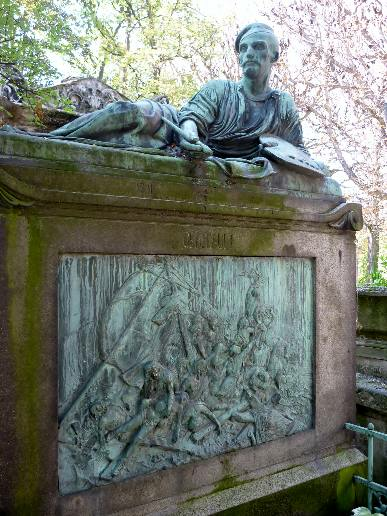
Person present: No